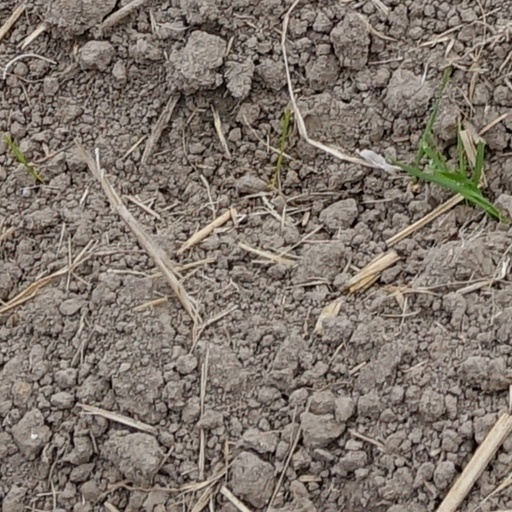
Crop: wheat